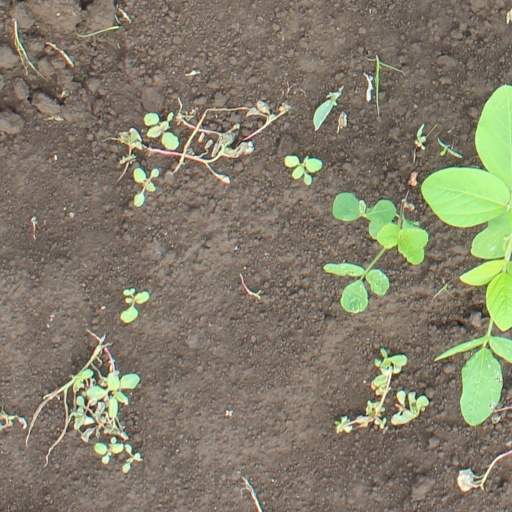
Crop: soybean